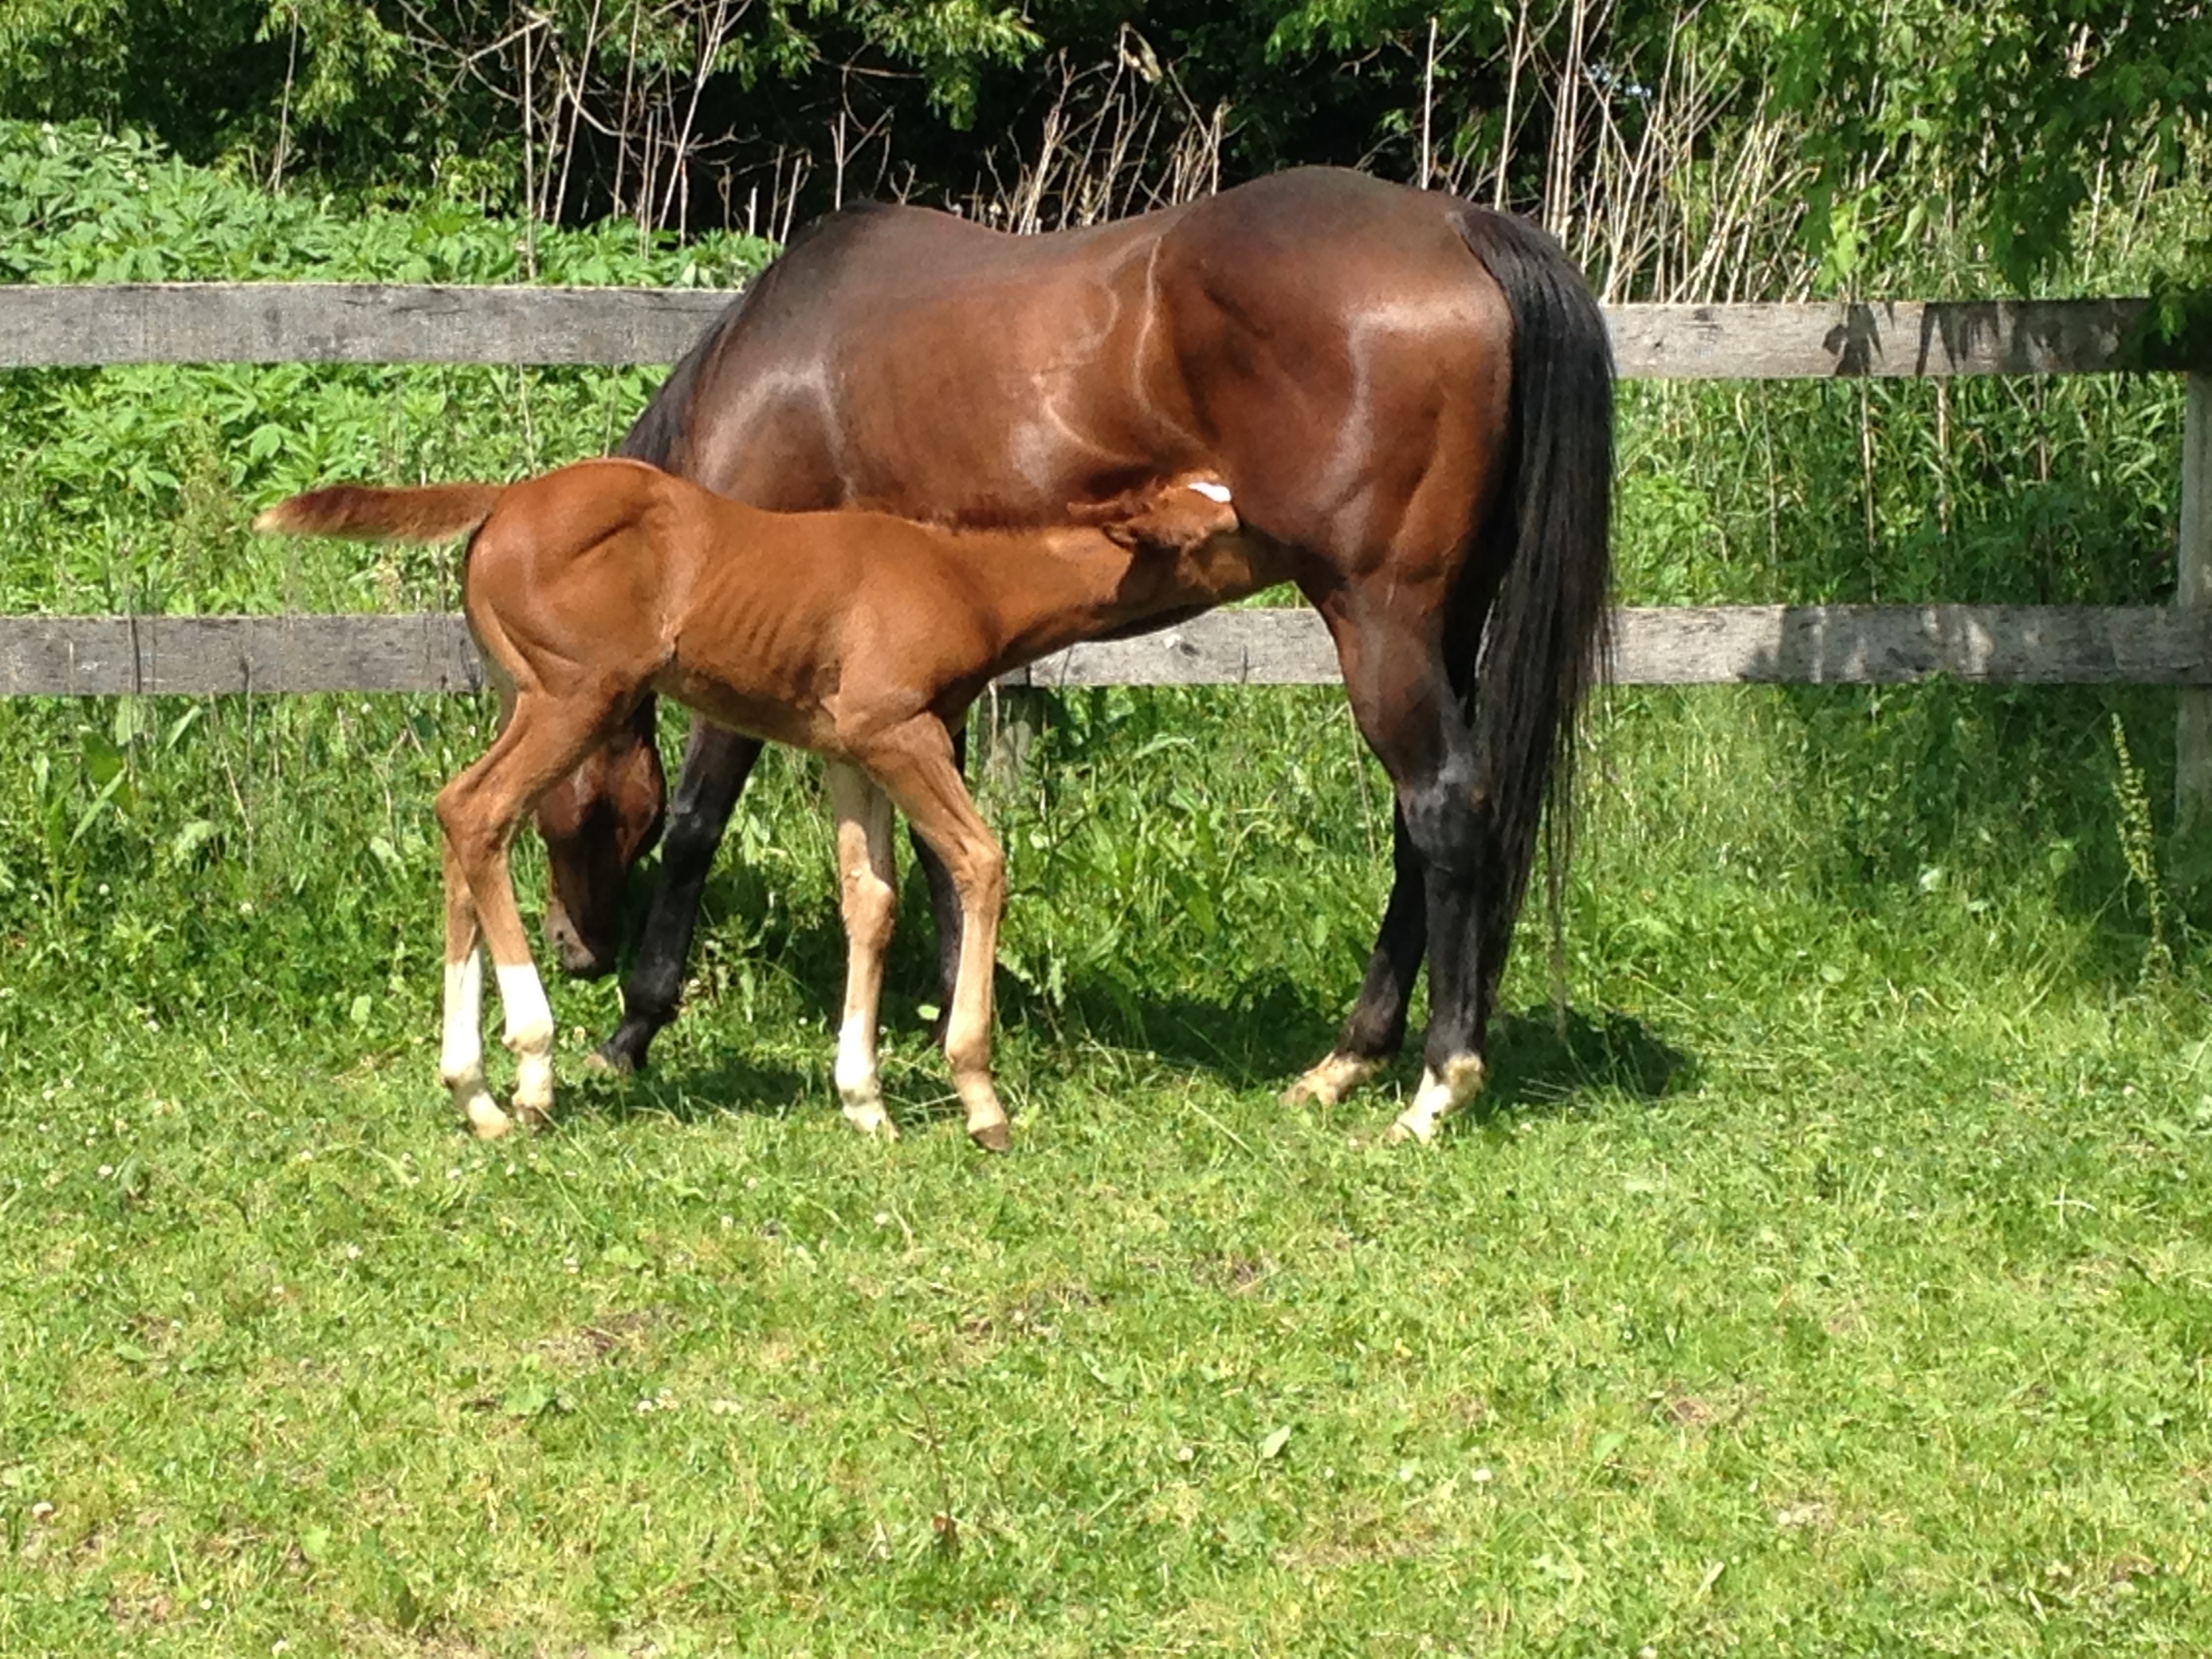
farm, meadow, animal, cute, love, pasture, grazing, horse, mammal, stallion, mane, baby, equestrian, mother, vertebrate, mare, foal, colt, nursing, pack animal, horse like mammal, mustang horse